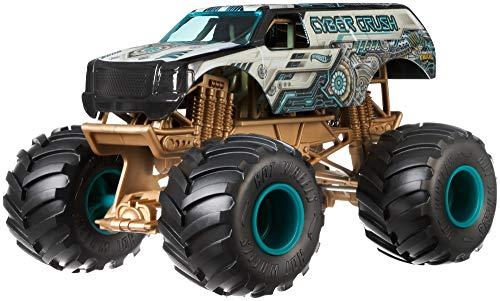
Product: Hot Wheels Cyber Crush Monster Truck, 1:24 Scale
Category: Toys & Games | Play Vehicles | Die-Cast Vehicles
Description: Outrageous assortment of 1:24 scale Hot Wheels Monster Trucks with durable die-cast metal bodies.
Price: $15.64
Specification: ProductDimensions:5.5x8.2x5inches|ItemWeight:3.52ounces|ShippingWeight:1.19pounds(Viewshippingratesandpolicies)|ASIN:B07GBQZNKV|Itemmodelnumber:GCX17|Manufacturerrecommendedage:36months-6years